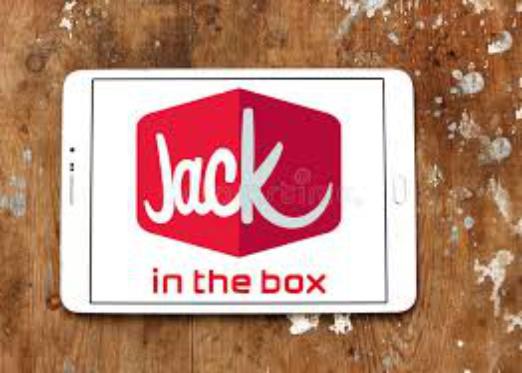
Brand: jack in the box
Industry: Food